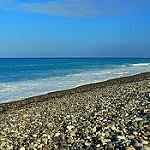
Label: sea